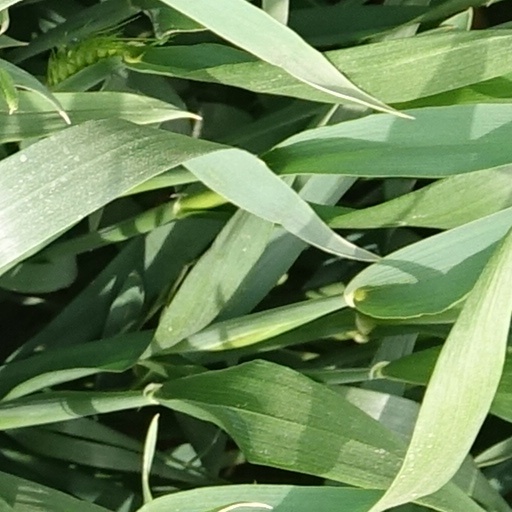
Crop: wheat